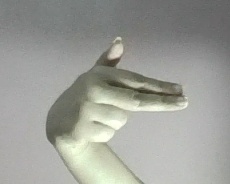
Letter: ghain